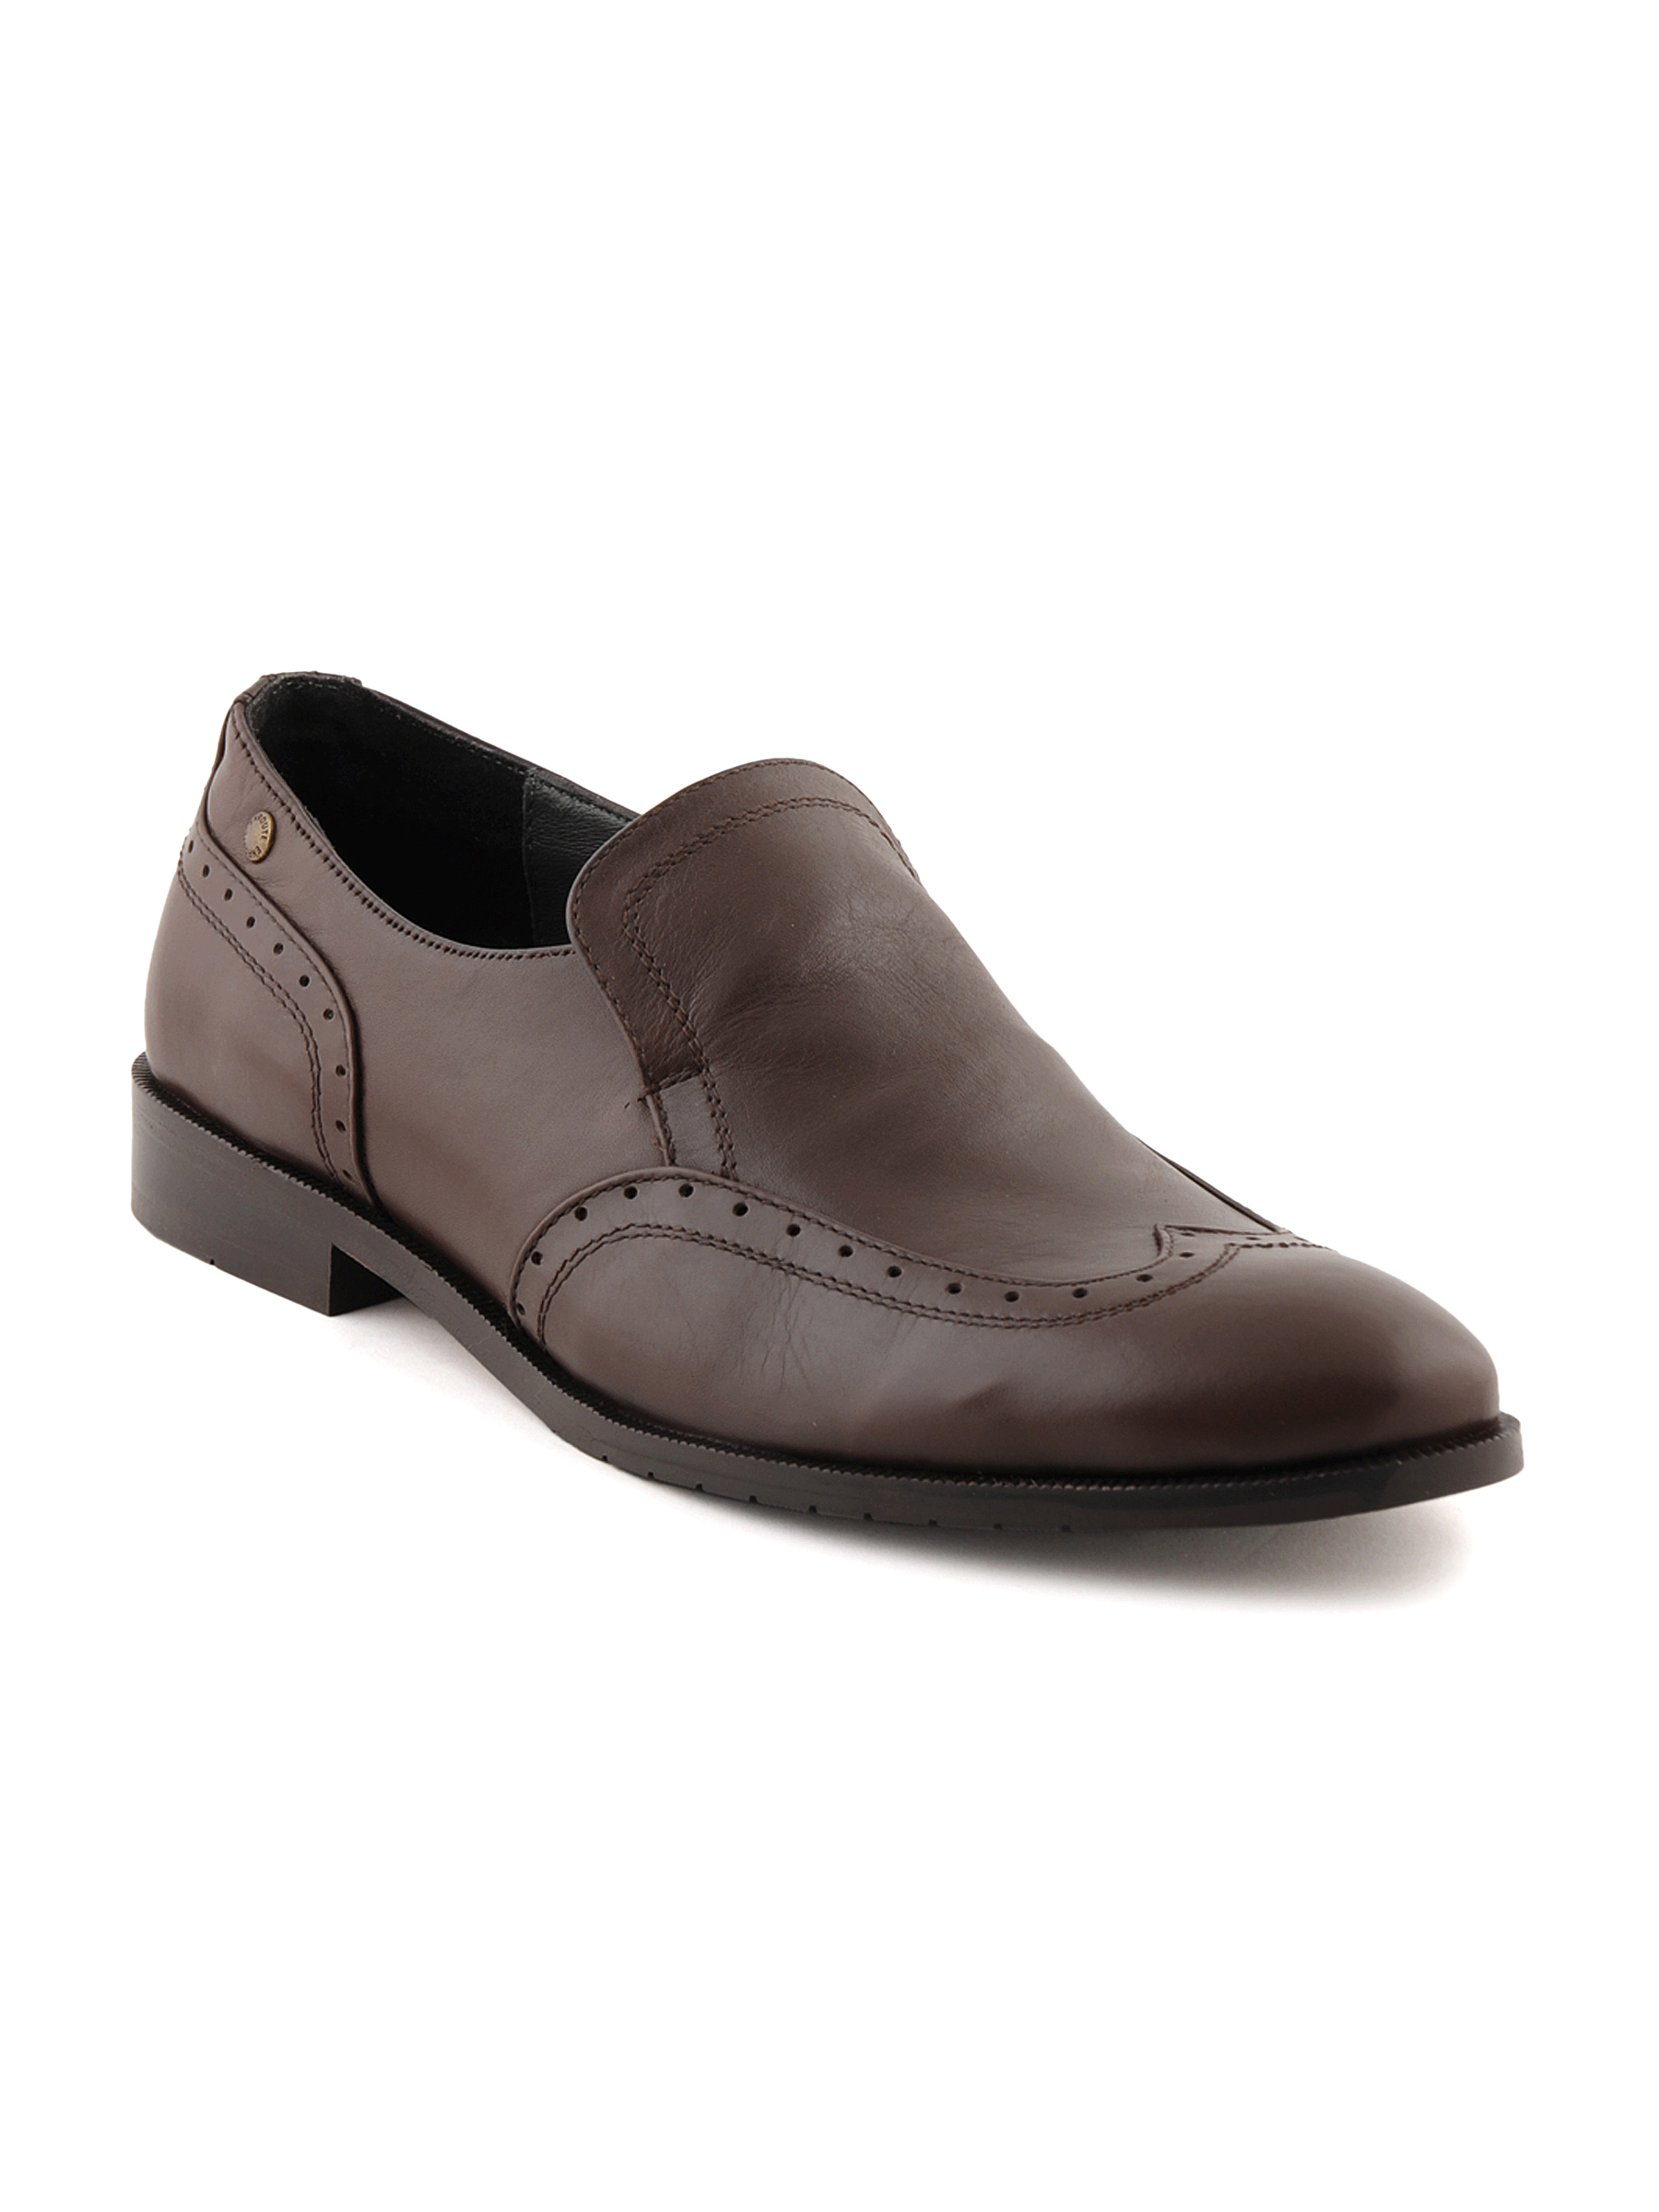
Enroute Men Leather Brown Formal Shoes
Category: Footwear / Shoes / Formal Shoes
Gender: Men
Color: Brown
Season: Summer 2012
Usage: Formal